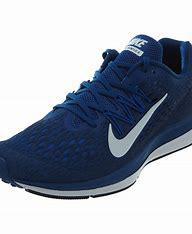
Brand: Nike
Model: Winflo 10